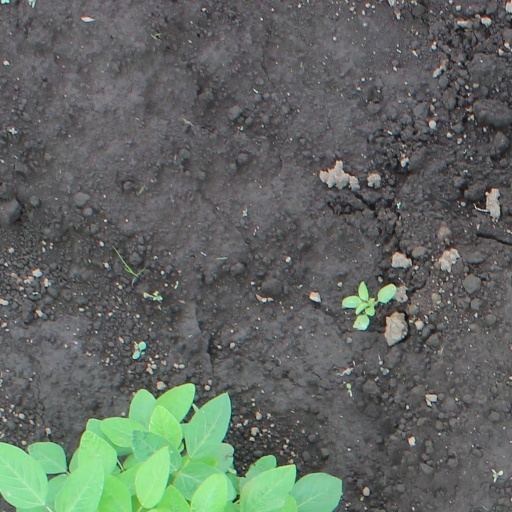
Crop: soybean